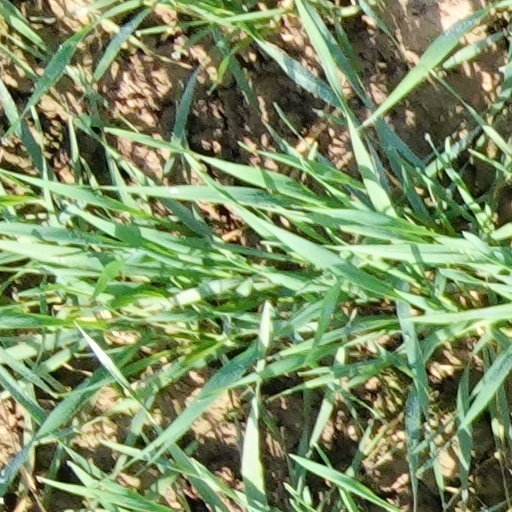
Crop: wheat